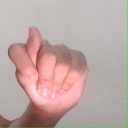
अक्षर: ट